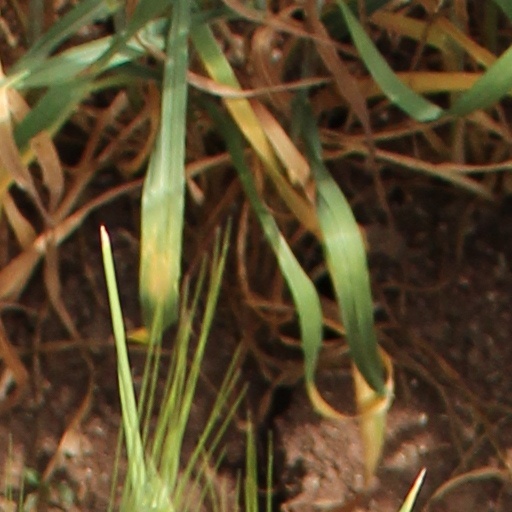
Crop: wheat